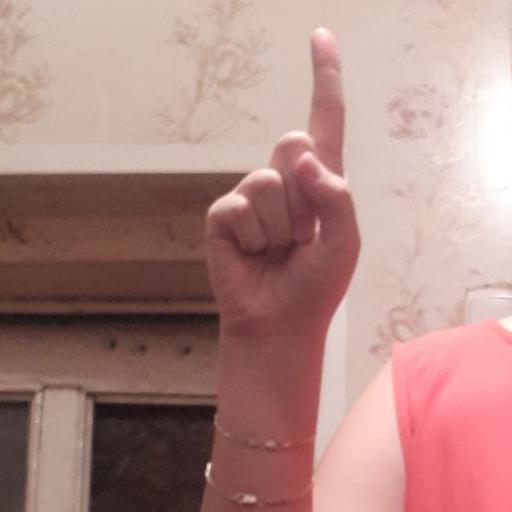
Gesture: one